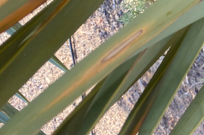
Label: Magnesium Deficiency